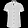
Label: Shirt